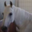
Label: horse